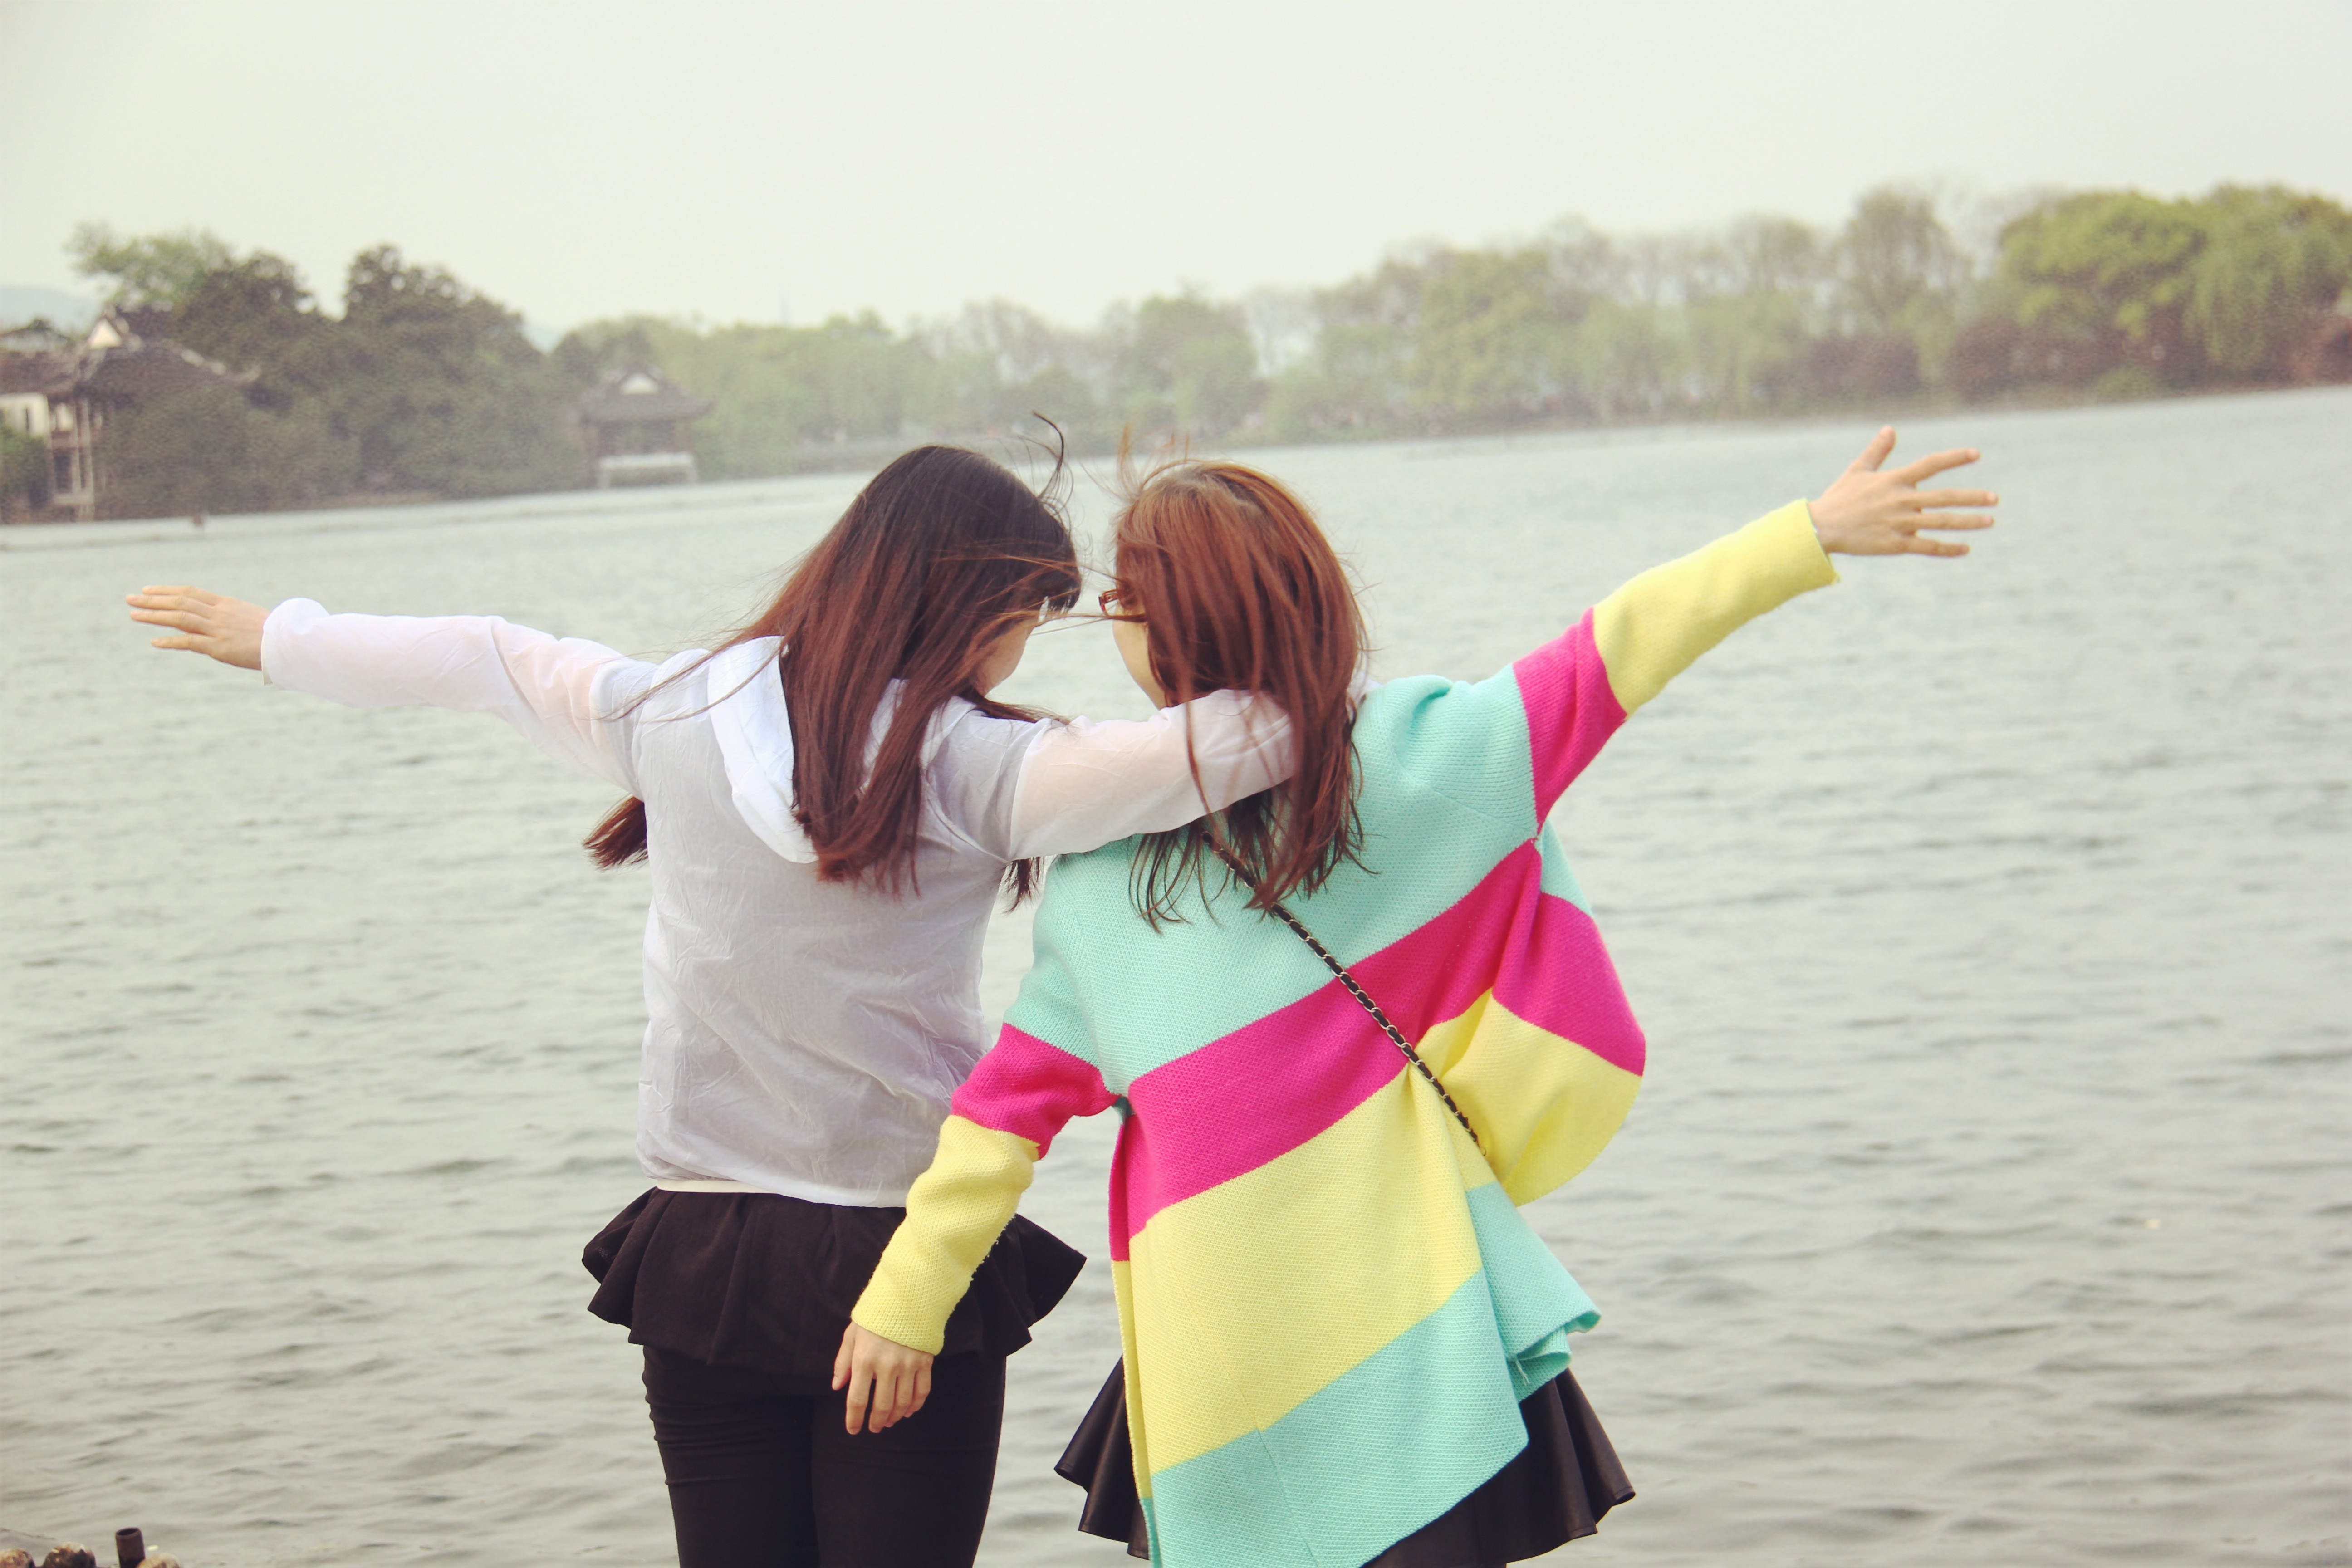
youth, clothing, cosplay, costume, anime, small fresh, girlfriends photos